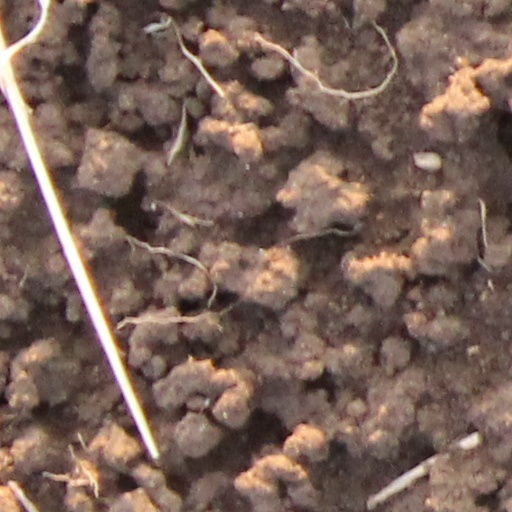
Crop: wheat